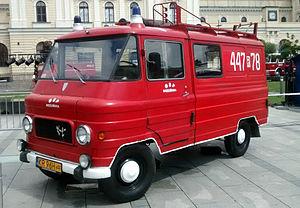
Fabryka Samochodów Ciężarowych ou FSC est un constructeur de camions polonais.
Le FSC Żuk est un véhicule utilitaire polonais fabriqué par Fabryka Samochodów Ciężarowych de 24 juillet 1959 jusqu'à 13 février 1998.Il fut produit à 587 500 exemplaires toutes versions confondues.